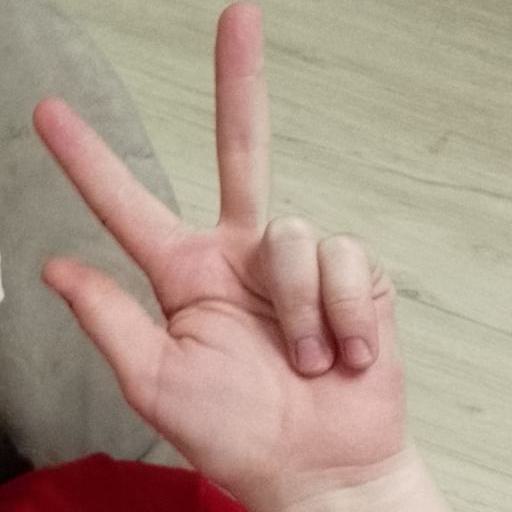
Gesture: three2